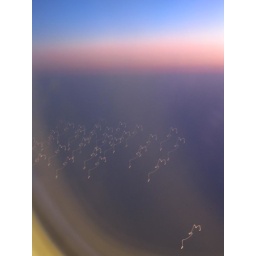
Tons of little boats in the water at night from the plane window